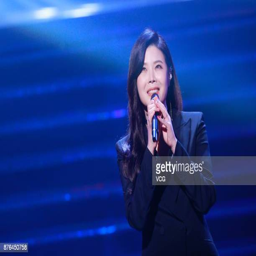
person performs onstage during ceremony